Henry Collen

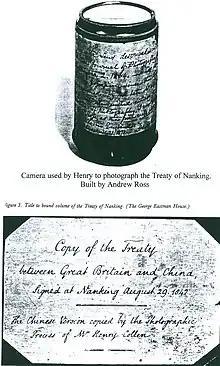
Treaty of Nanking and Camera

On Christmas Day, Collen produced at least two photographic copies of the original document handwritten in ink. "Copying a four-foot -long document with delicate lettering out to the edges would be quite difficult, especially in 1842" (Schaaf). He goes on to state that he thinks Collen merits a great deal more study than he had been given to that date.